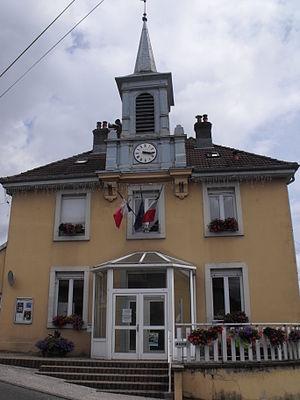
Mairie de Taillecourt, Doubs, France
Taillecourt est une commune française située dans le département du Doubs en région Bourgogne-Franche-Comté. Les habitants se nomment les Taillecourtois et Taillecourtoises.